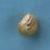
Maize quality: Bad